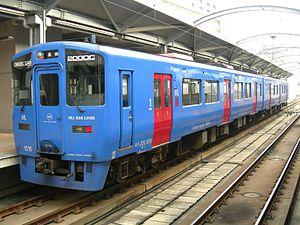
La ligne Sasebo est une ligne ferroviaire du nord-ouest de l'île de Kyūshū au Japon. Elle relie la gare de Hizen-Yamaguchi dans la préfecture de Saga à la gare de Sasebo dans la préfecture de Nagasaki. La ligne est exploitée par la compagnie JR Kyushu.
La ligne principale Nagasaki est une ligne ferroviaire du nord-ouest de l'île de Kyūshū au Japon. Elle relie la gare de Tosu dans la préfecture de Saga à la gare de Nagasaki dans la préfecture de Nagasaki. La ligne est exploitée par la compagnie JR Kyushu.